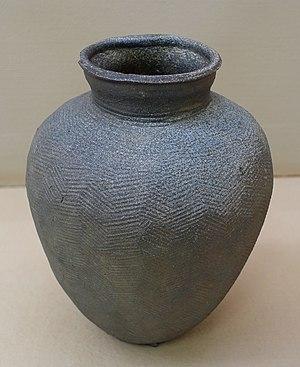
L'époque de Kamakura est l'une des 14 subdivisions traditionnelles de l'histoire du Japon. Cette période, qui commence en 1185 et s'achève en 1333, est placée sous l'autorité politique du shogunat de Kamakura. Elles constitue la première partie du « Moyen Âge » de l'histoire japonaise, qui va jusqu'à la fin du XVIᵉ siècle.